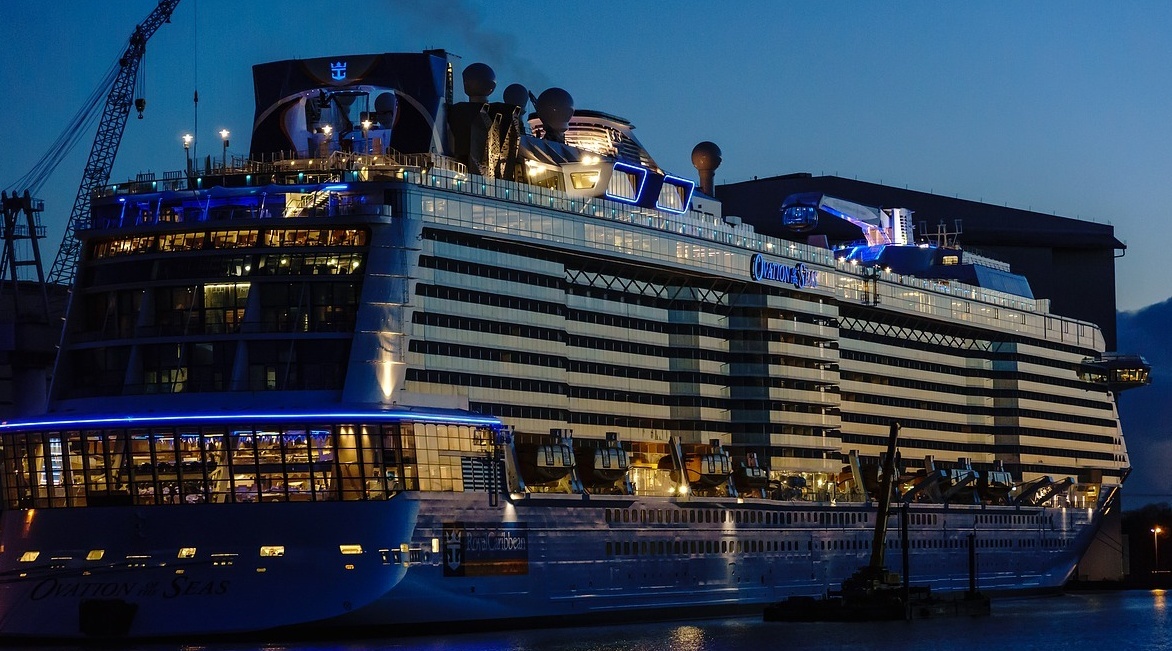
Vehicle type: Ships